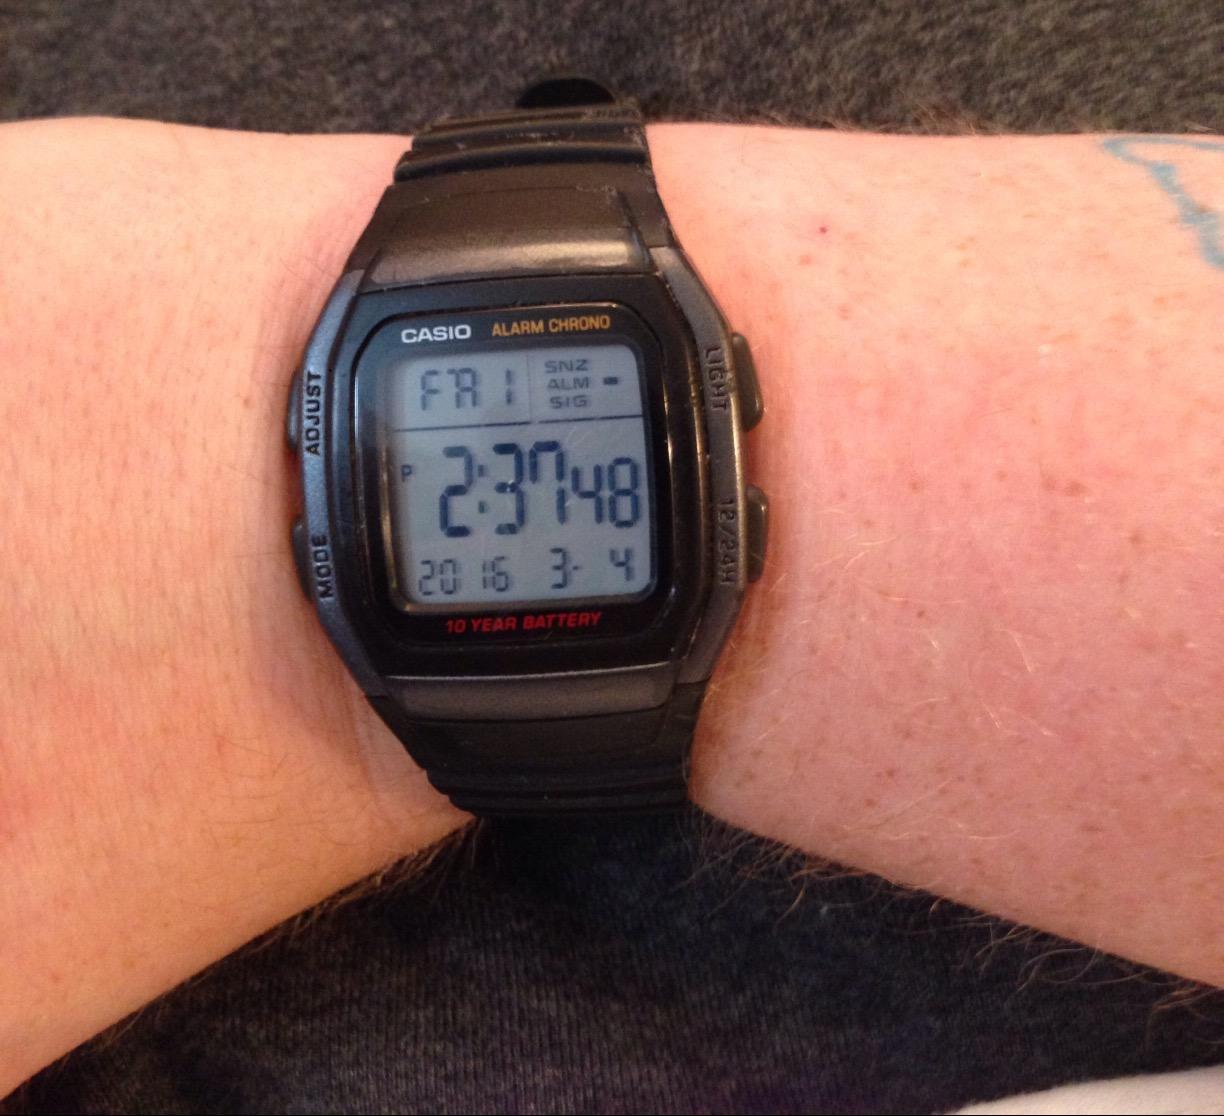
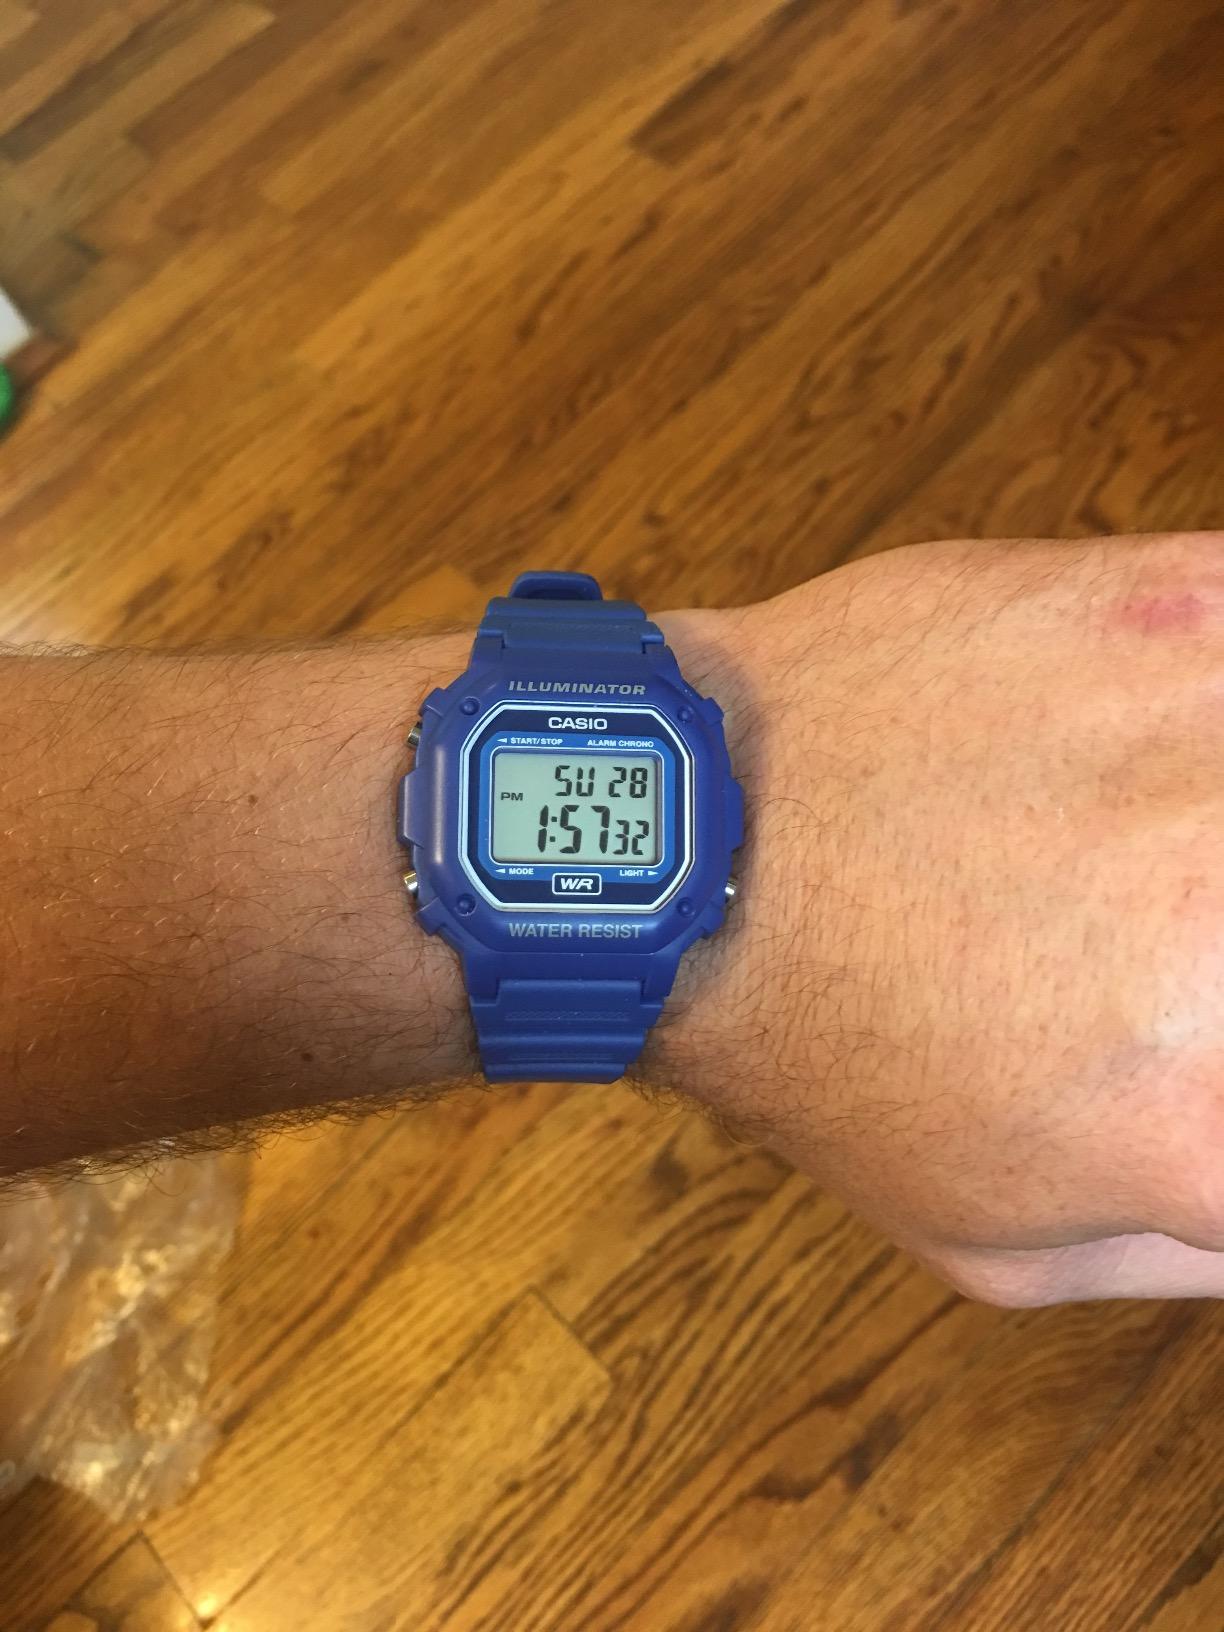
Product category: accessories_watch
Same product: no